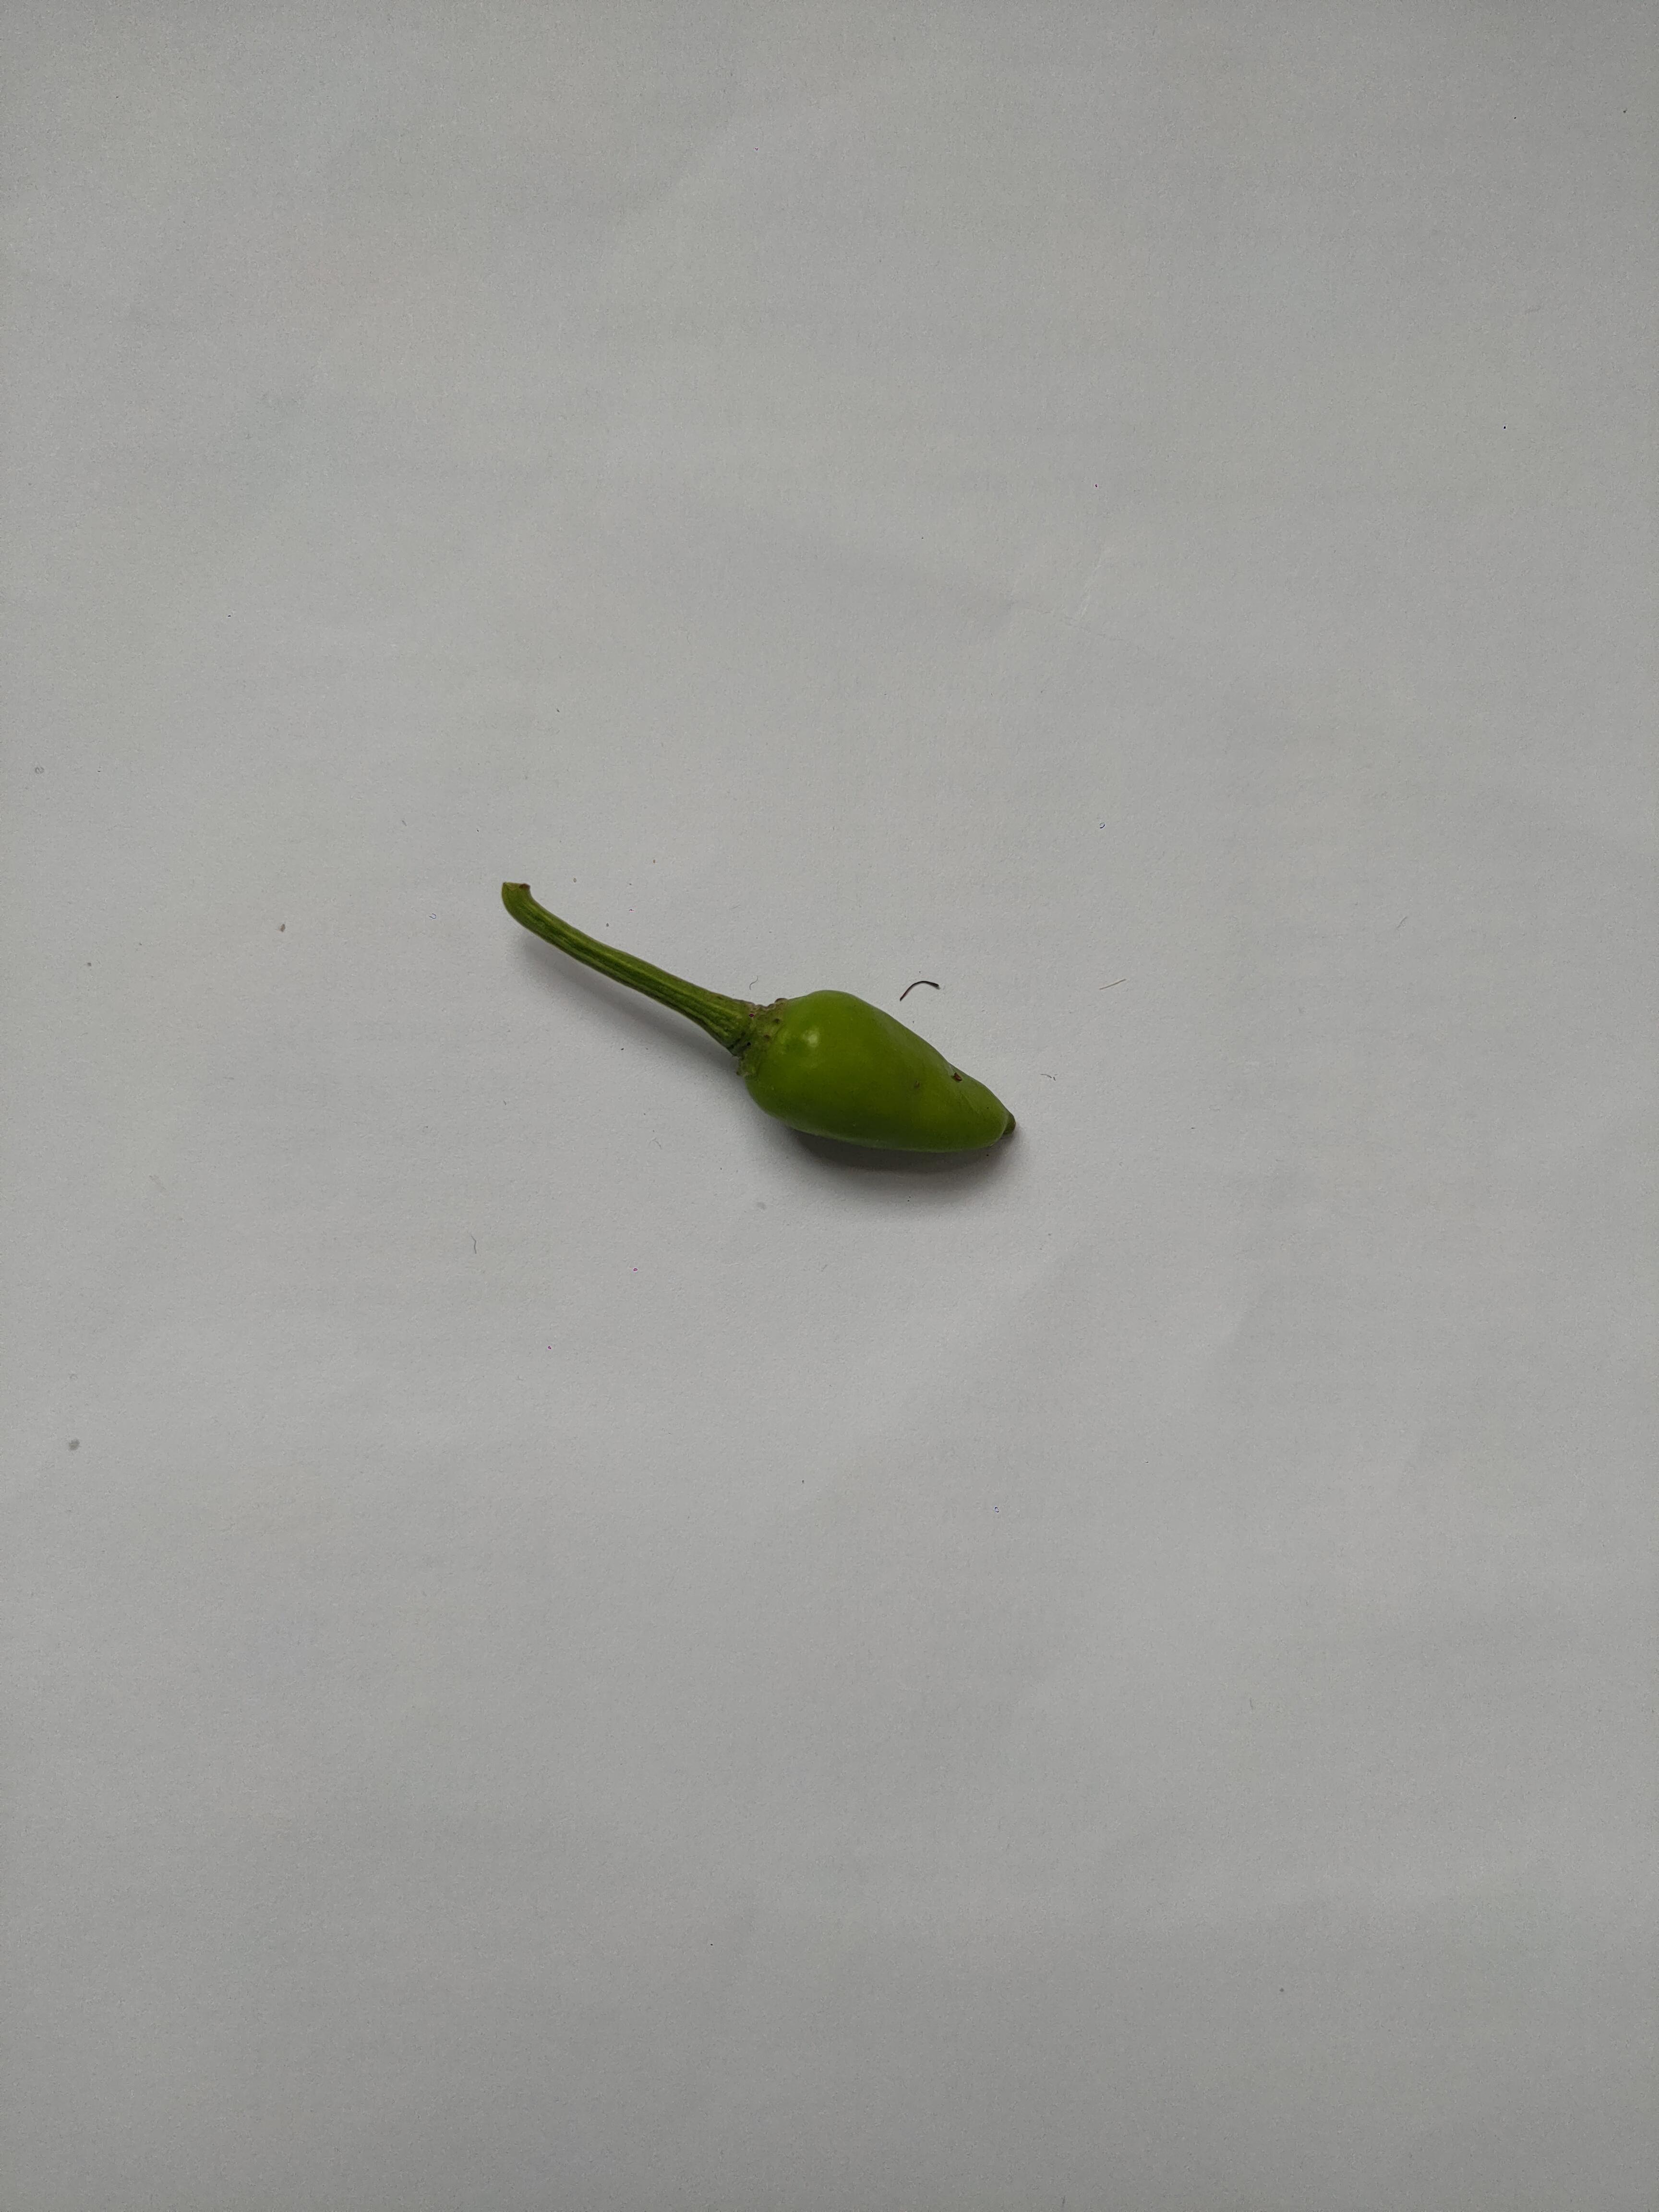
Label: Green Chili